Allied Translator and Interpreter Section

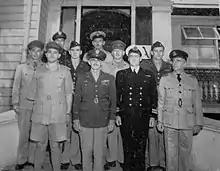
Photography of the ten ATIS staff in 1943.

Allied military translation and intelligence efforts in the Pacific primarily operated via attachés and the various offices within the G-2 Intelligence Section until February 1942, when Lieutenant Colonel Sidney Mashbir was re-enlisted to head a new "Translator and Interpreter Unit" as a part of General Douglas MacArthur's headquarters in the South-West Pacific Area under Major General Charles A. Willoughby commander of the US G-2 Intelligence Section. However, by August 1942, it became apparent to MacArthur that there was need for a greater unified allied intelligence unit, and he instructed that a new section be formed as a ""centralized intelligence organization composed primarily of language personnel ... designed to systematize the exploitation of captured documents and the interrogation of prisoners of war"", and oversee the collation and distribution of this information to Allied military forces in the South-West Pacific Area.